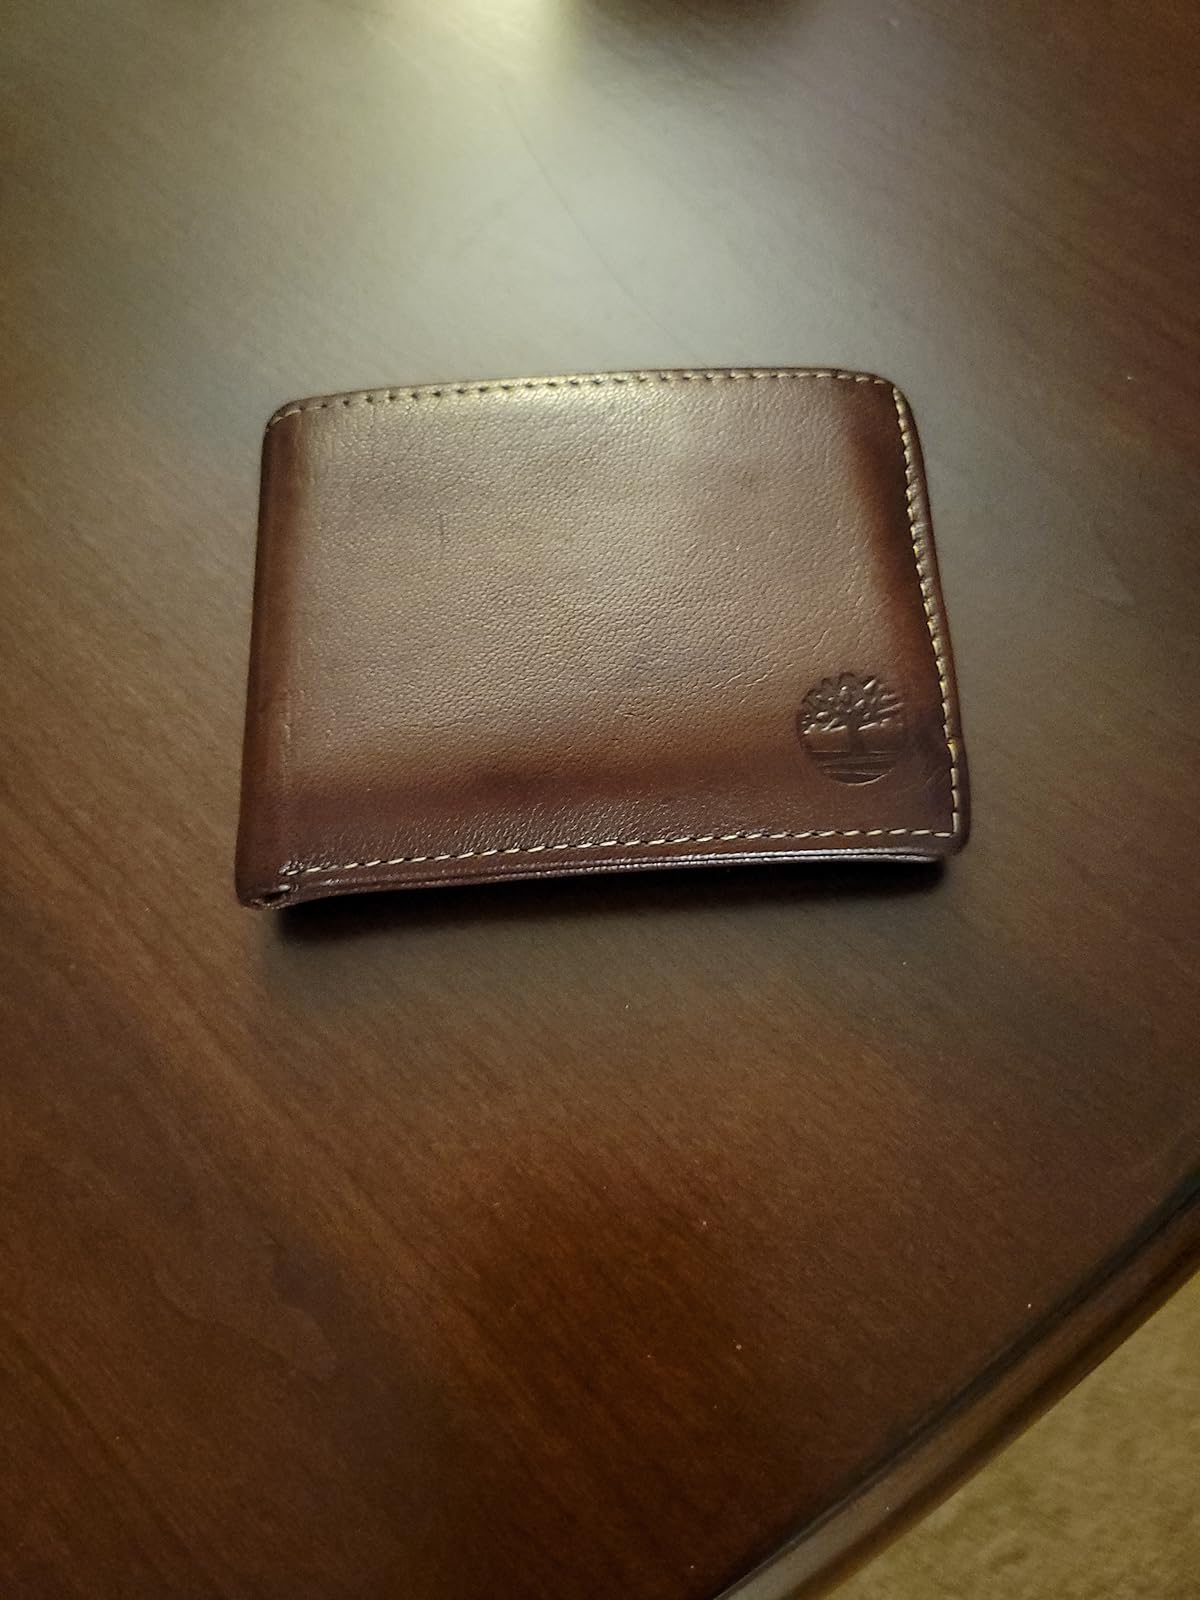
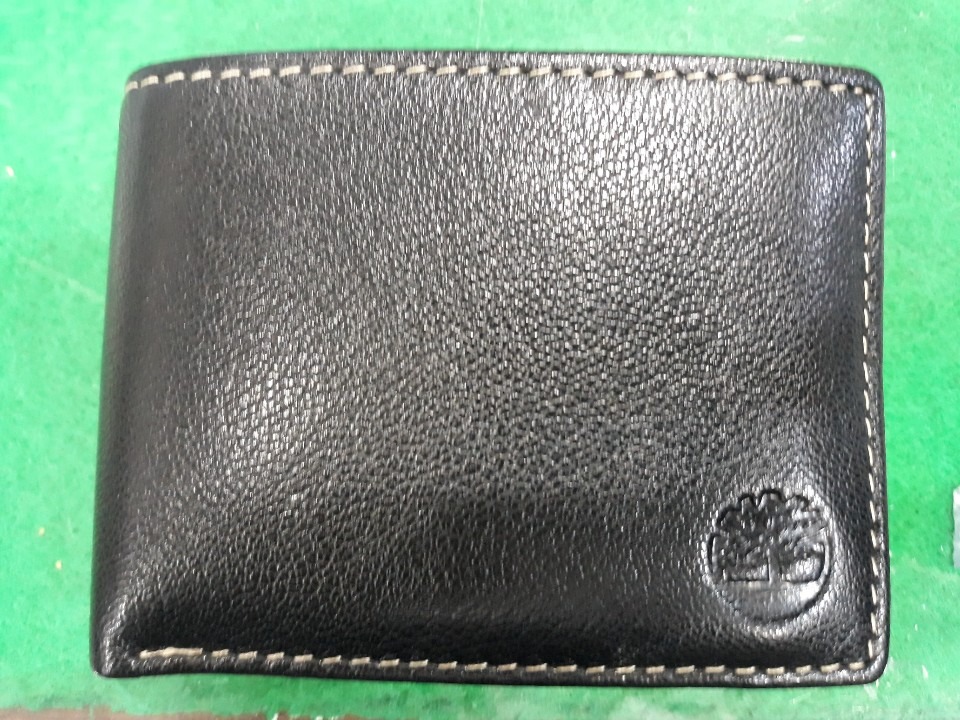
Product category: accessories_wallet
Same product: no